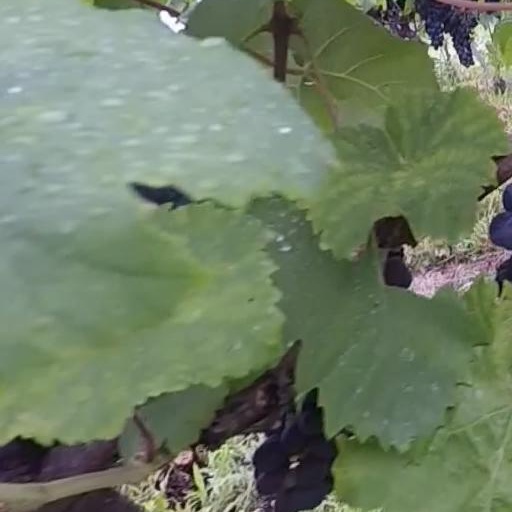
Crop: grape